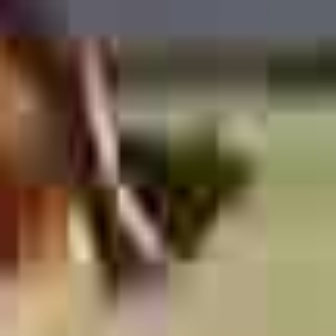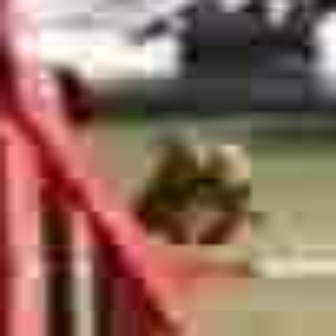
  Please identify the target specified by the bounding box [53,65,277,289] in the first image and locate it in the second image. Return the coordinates in [x_min,y_min,x_max,y_max] format.
Answer: [130,118,281,268]